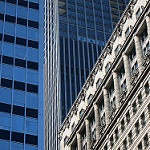
Scene: Outdoor